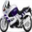
Label: motorcycle